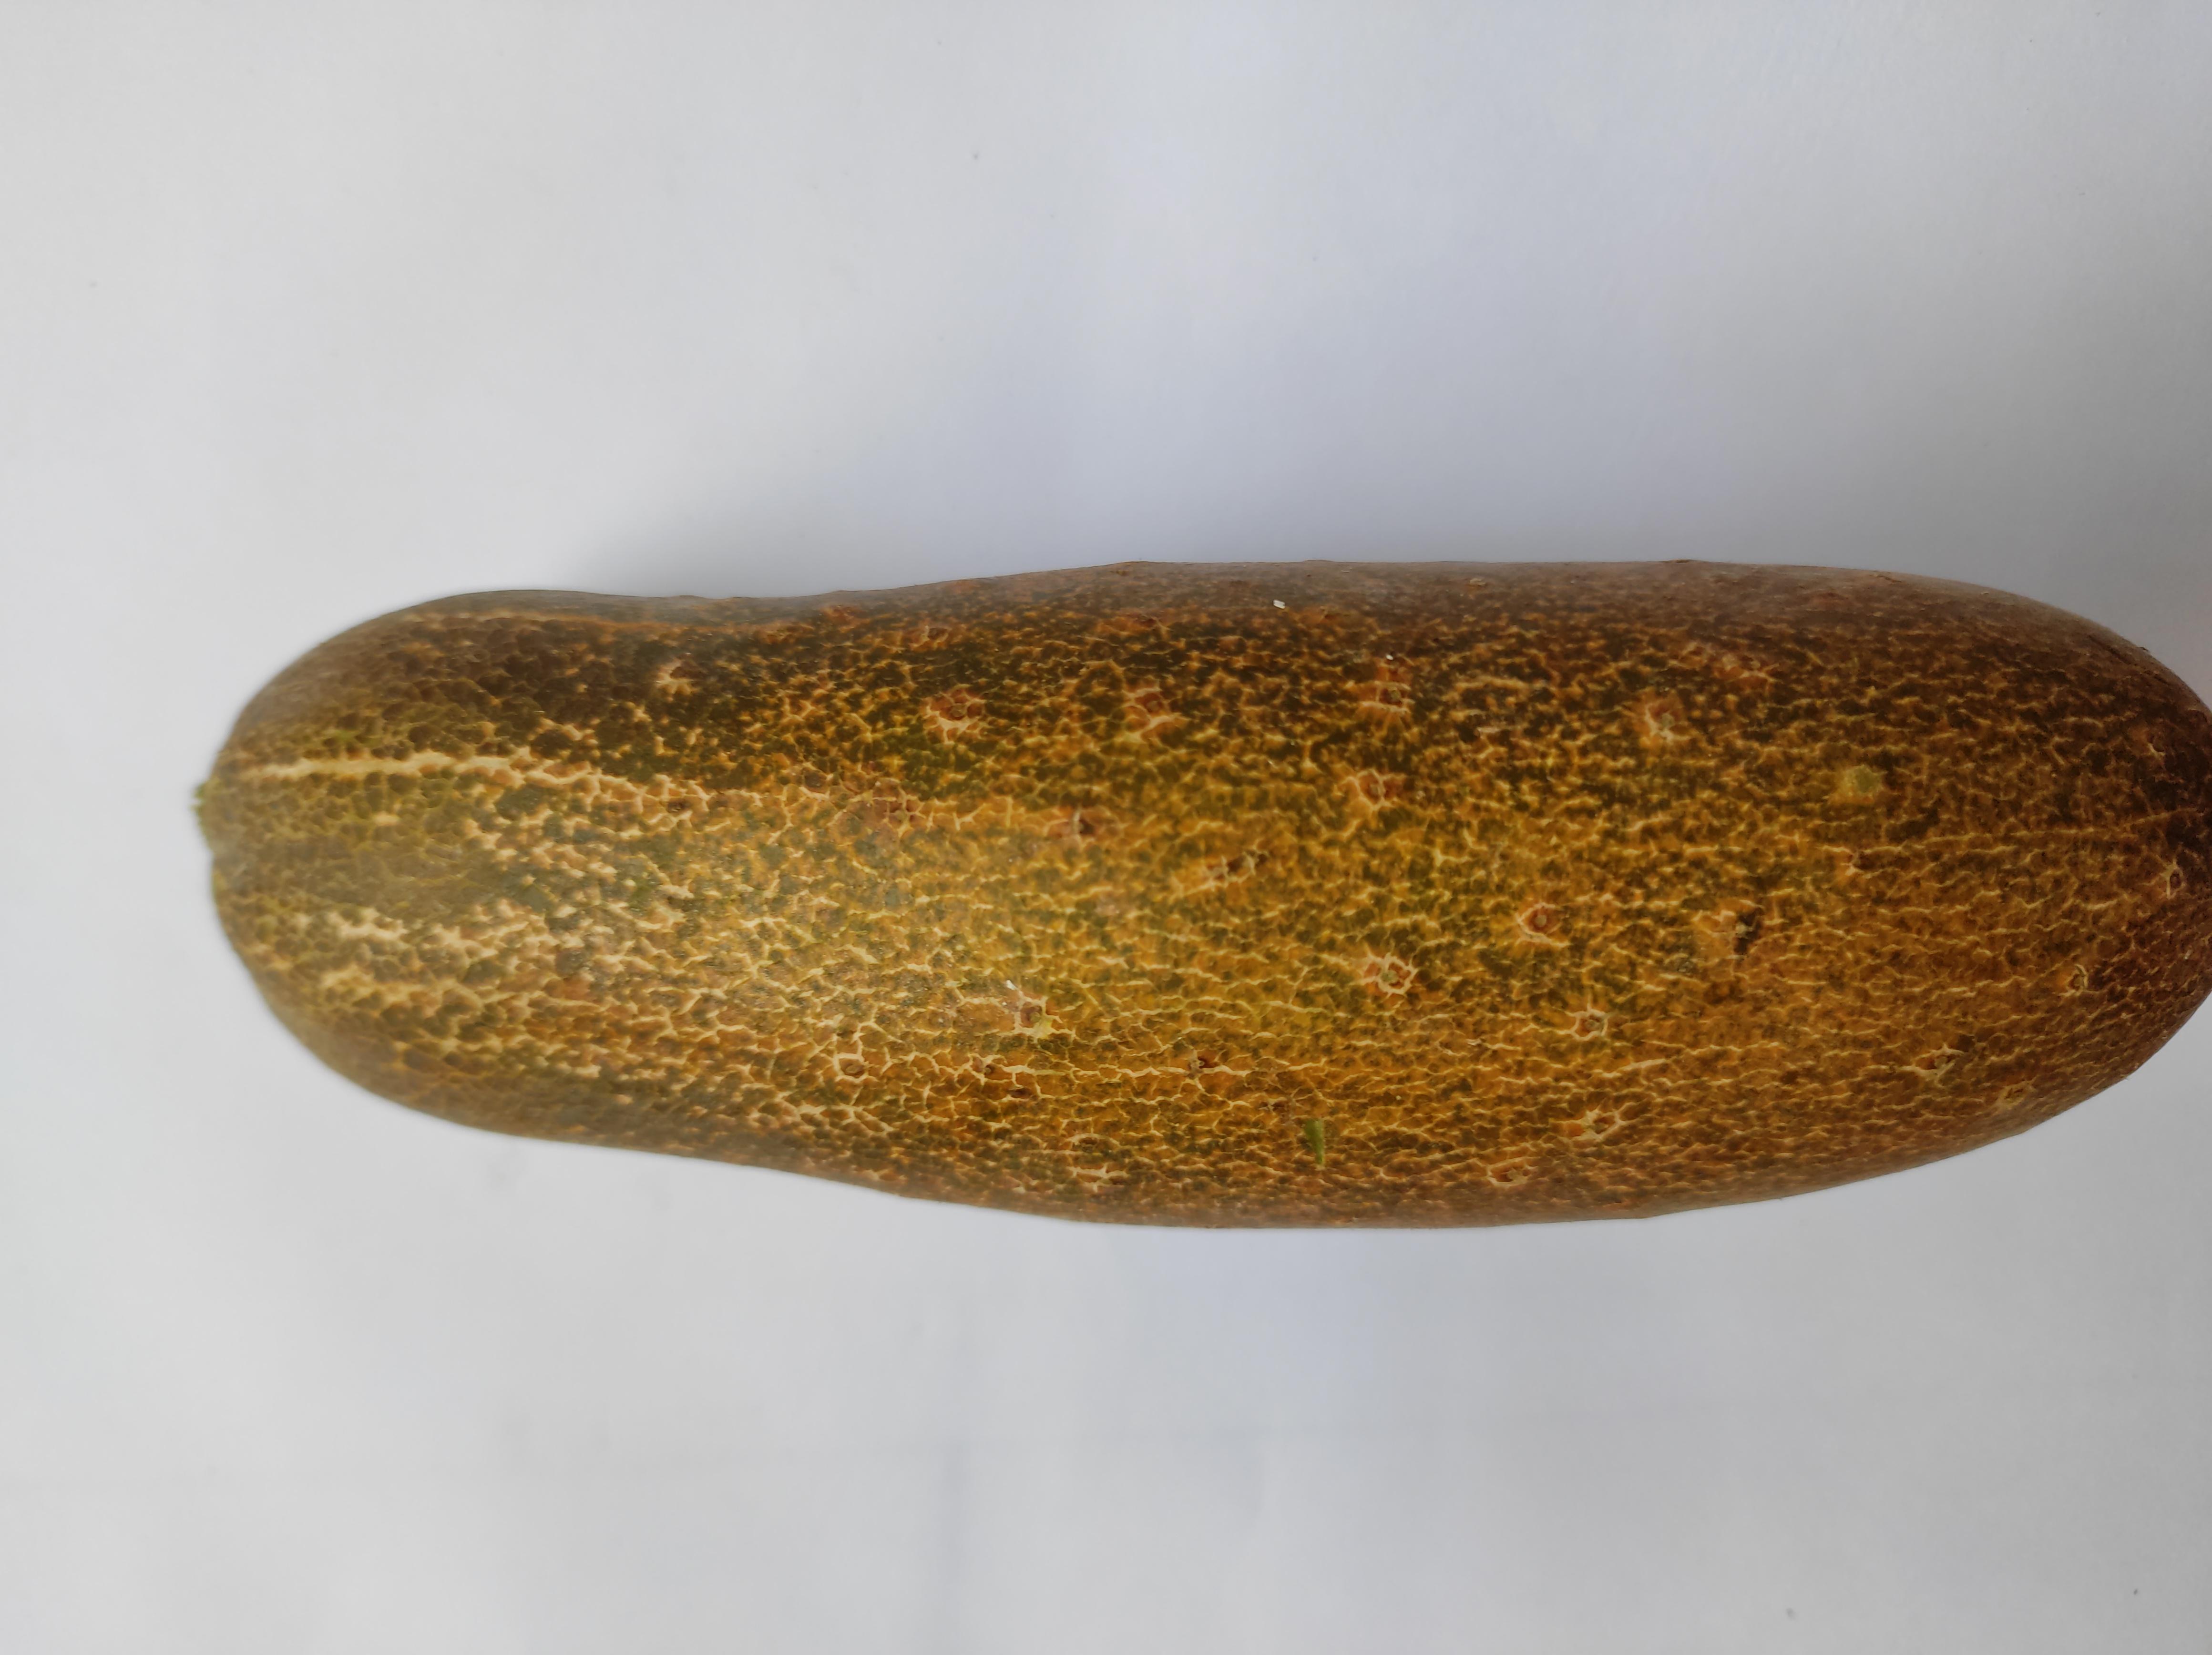
Label: Cucumber